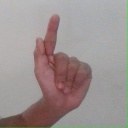
अक्षर: ळ